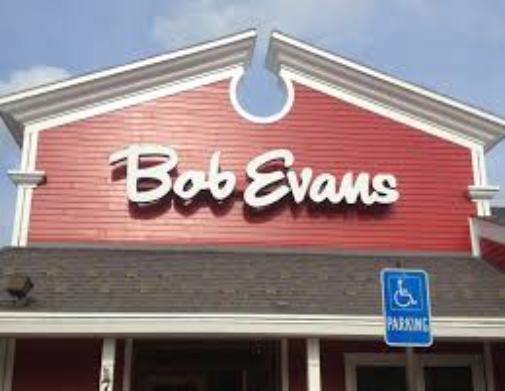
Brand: Bob Evans Restaurants
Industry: Clothes